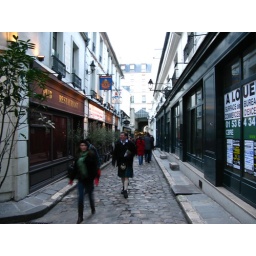
I like those (old) big stones in the pavement